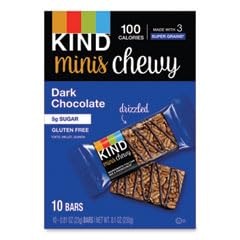
Item Name: KIND Bar Minis, Chewy Bar, Dark Chocolate, Gluten Free, 100 Calories, Low Sugar, 80 Count
Bullet Point 1: Contains 80 - Dark Chocolate KIND Minis Chewy Bars
Bullet Point 2: Under 6g of sugar, its a satisfying, nutty snack that only seems indulgent
Bullet Point 3: Under 6g of sugar, it's a satisfying, nutty snack that only seems indulgent
Bullet Point 4: Gluten free, No Genetically Engineered Ingredients, 0g Trans Fat, Kosher
Bullet Point 5: Low glycemic index, low sodium, good source of fiber
Value: 64.8
Unit: Ounce

Price: 13.64